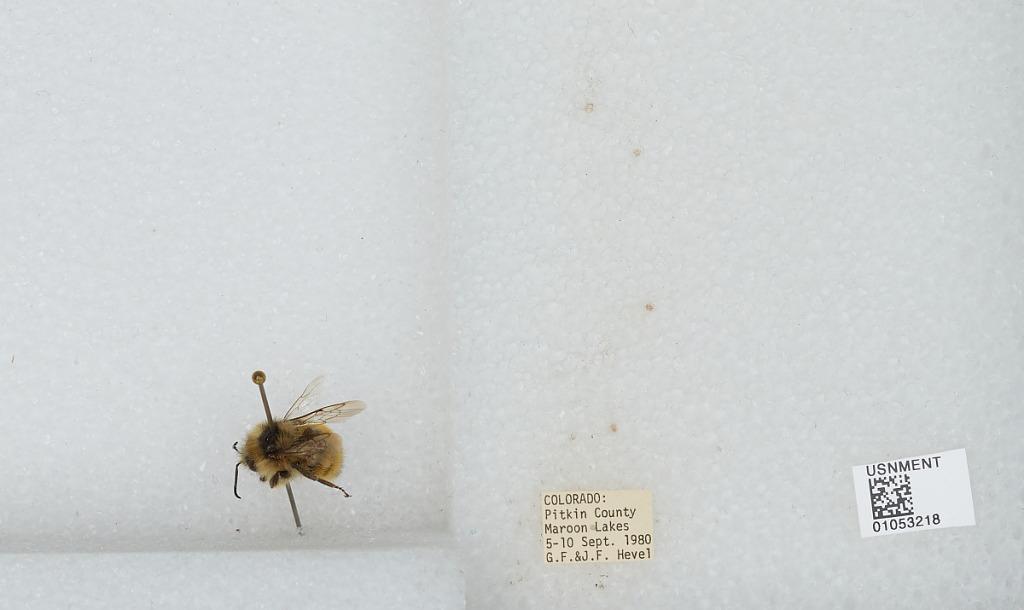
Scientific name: Bombus sp.
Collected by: G. Hevel & J. Hevel
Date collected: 1980-9-5
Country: United States
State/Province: Colorado
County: Pitkin
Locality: Maroon Lakes
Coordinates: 39.097, -106.945